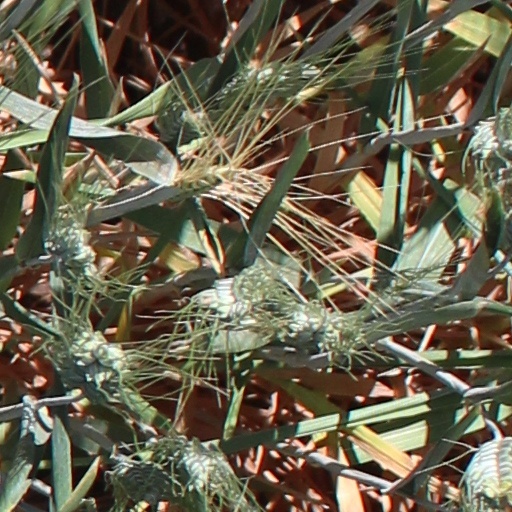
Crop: wheat